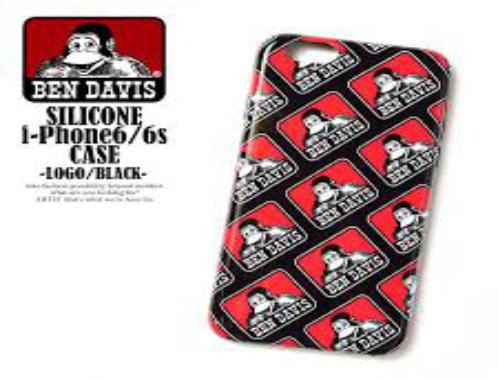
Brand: Ben Davis
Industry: Clothes